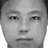
Emotion: neutral